Halfway Gone

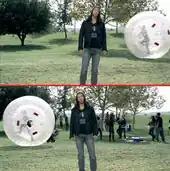
The background makes it seem like people appear out of nowhere throughout the video.

The music video, directed by Frank Borin, was first released on Lifehouse's official website on November 24, 2009. Later that day, it was also released on iTunes. It features all Lifehouse members singing lead vocals, and also features miscellaneous people, including actresses Lola Blanc and Aurelia Scheppers, singing lead vocals throughout the music video.